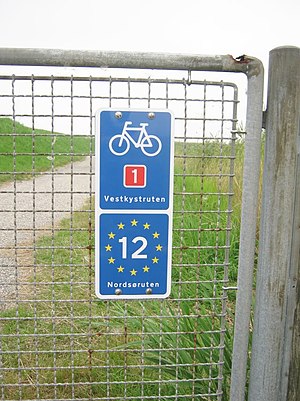
Vestkystruten
Skilt bag diget ved Vesterende Ballum
Vestkystruten er en af de 11 nationale danske cykelruter. Den 560 km lange rute, der også er kendt som National cykelrute 1, strækker sig fra den lille grænseby Rudbøl i syd op langs vestkysten til Skagen i nord. Vestkystruten falder sammen med den danske del af Nordsøruten - en 5.900 km lang rute, der løber langs med kysten i otte lande omkring Nordsøen.